Maria Ponderus

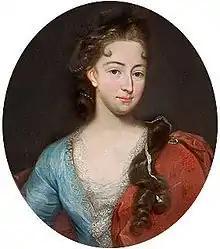
Portrait of Maria van Aerden-Ponderus

Mevrouw van Aerden, née Maria Ponderus (January 27, 1672 – April 20, 1764), was an 18th-century art collector and hofje founder from the Northern Netherlands.